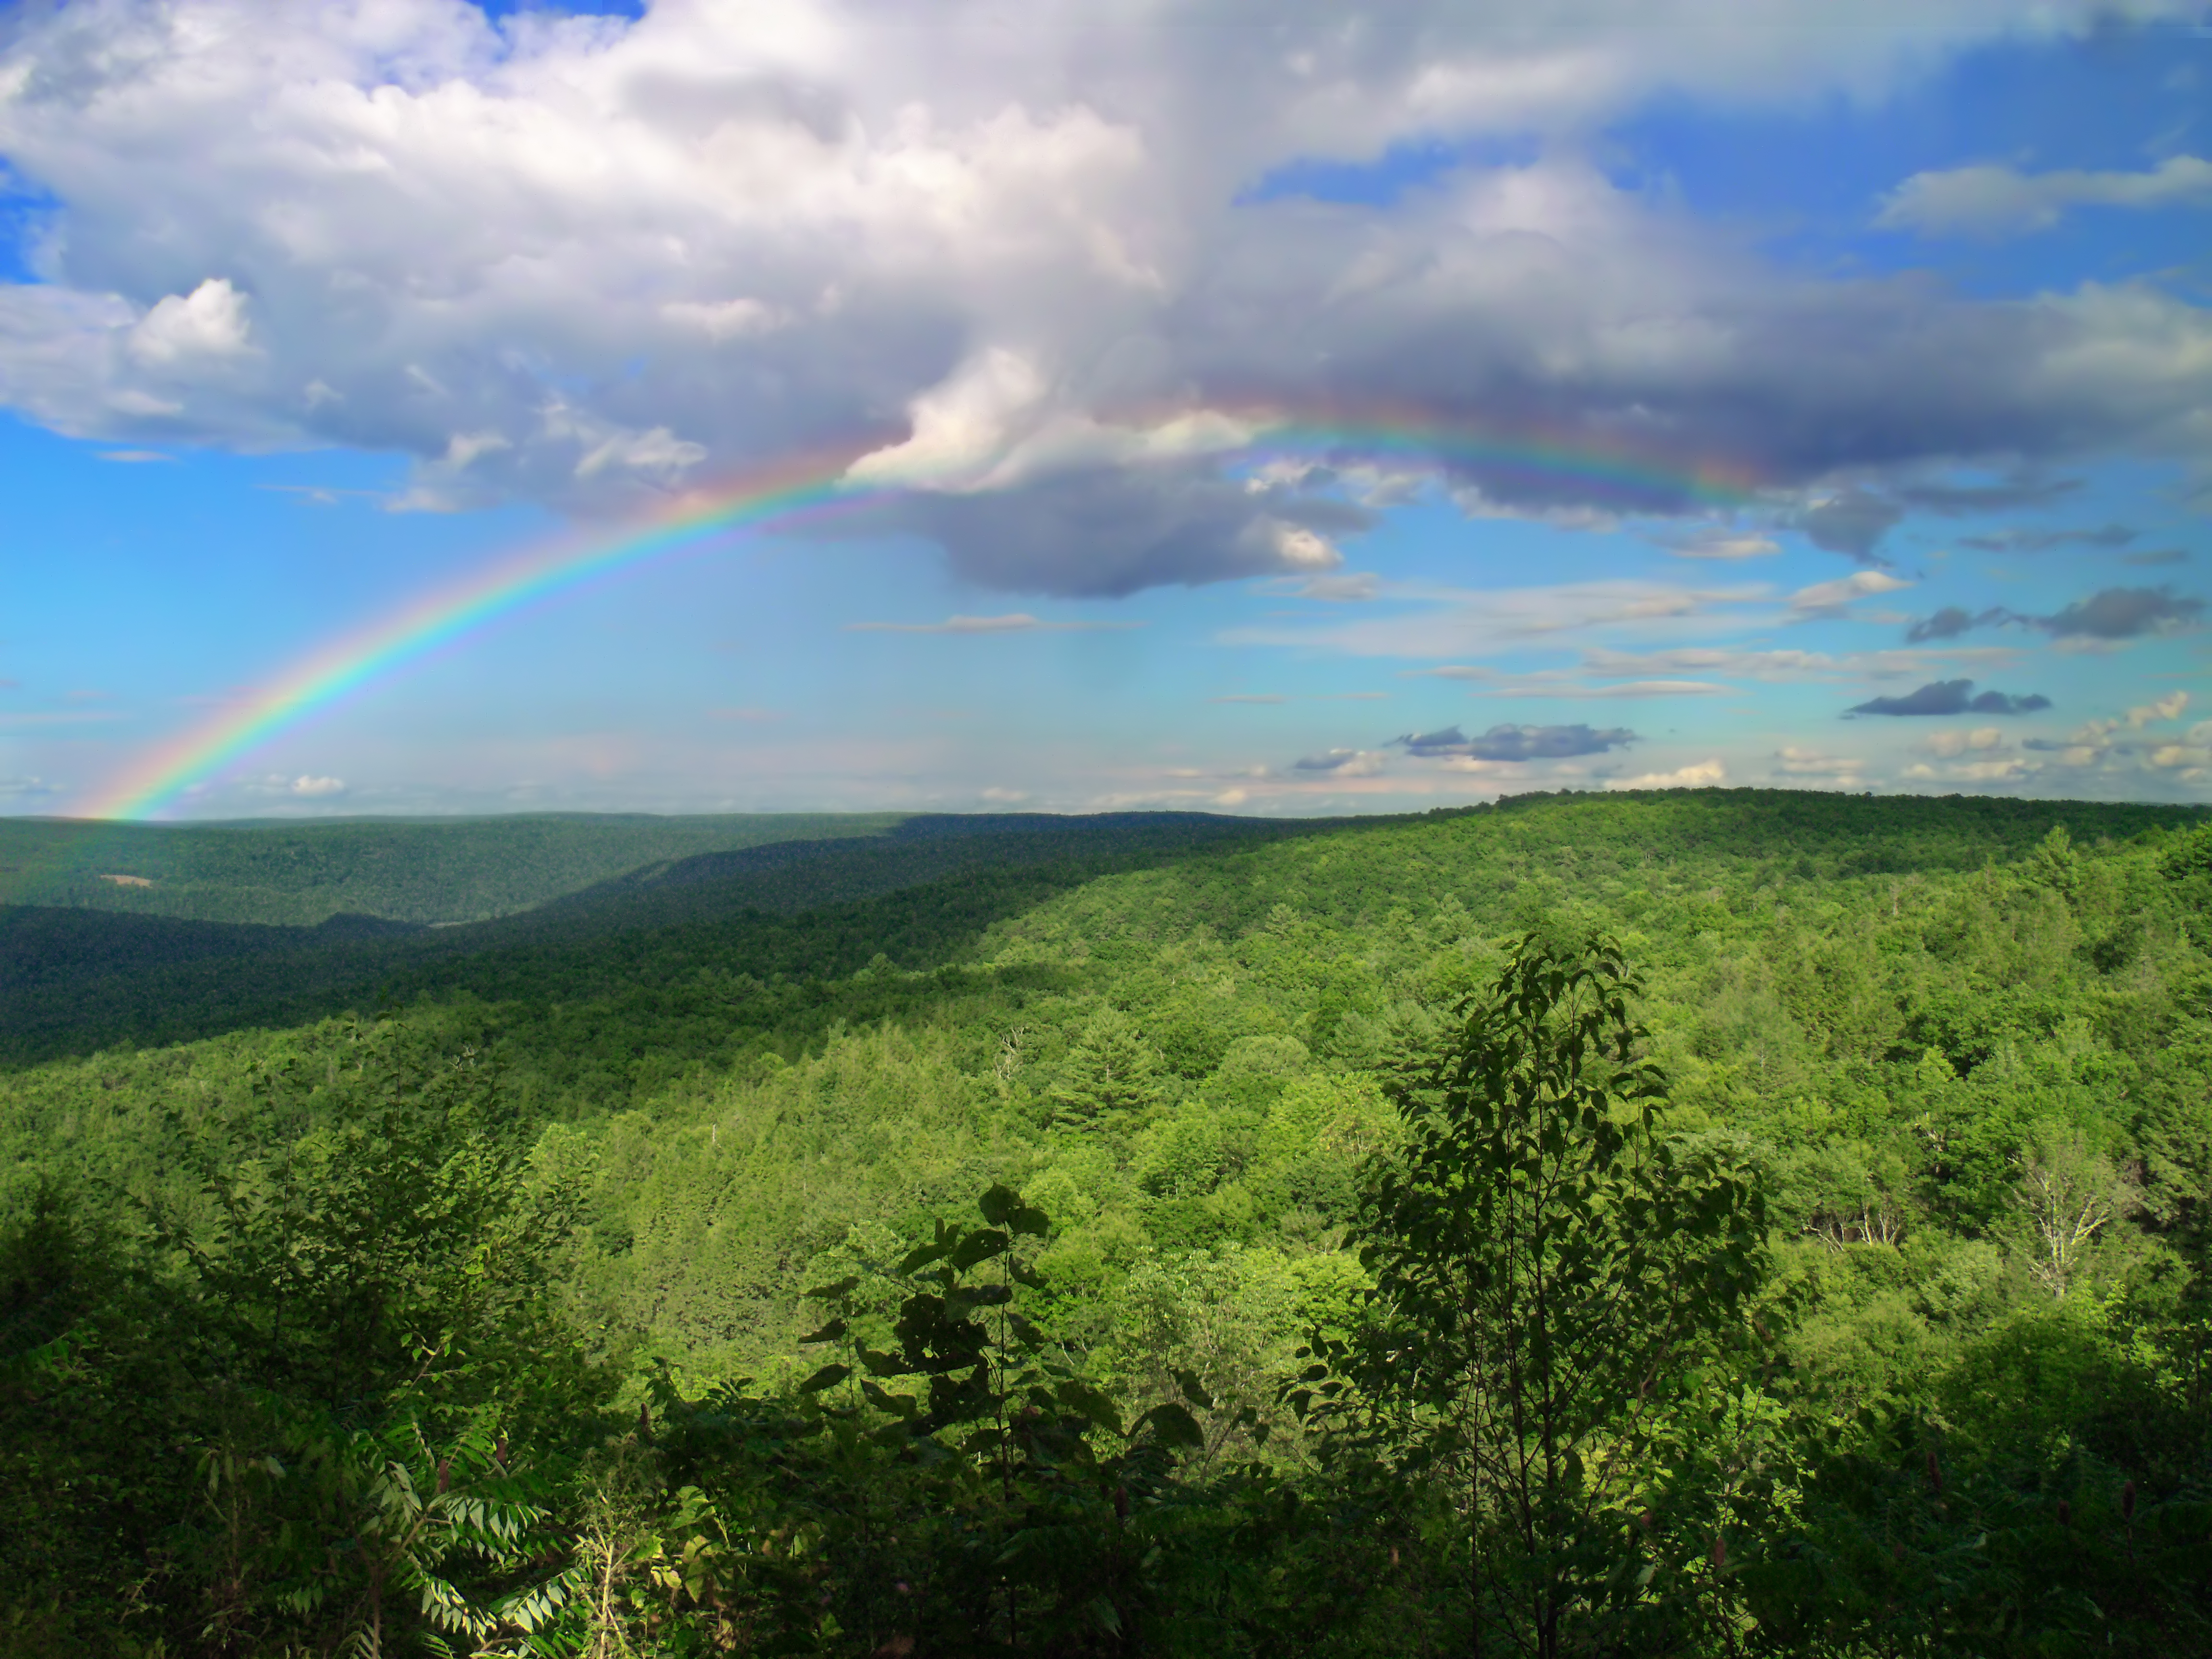
landscape, nature, forest, grass, horizon, mountain, cloud, sky, hiking, field, meadow, sunlight, morning, hill, mountain range, summer, green, weather, plain, creativecommons, clouds, rainbow, newyork, mountains, grassland, appalachianmountains, poconos, pikecounty, pennsylvania, sullivancounty, delawarestateforest, delawareriver, fractus, fractocumulus, plateau, stairwaywildarea, cumulusfractus, orangecounty, habitat, ecosystem, rural area, meteorological phenomenon, natural environment, geographical feature, atmospheric phenomenon